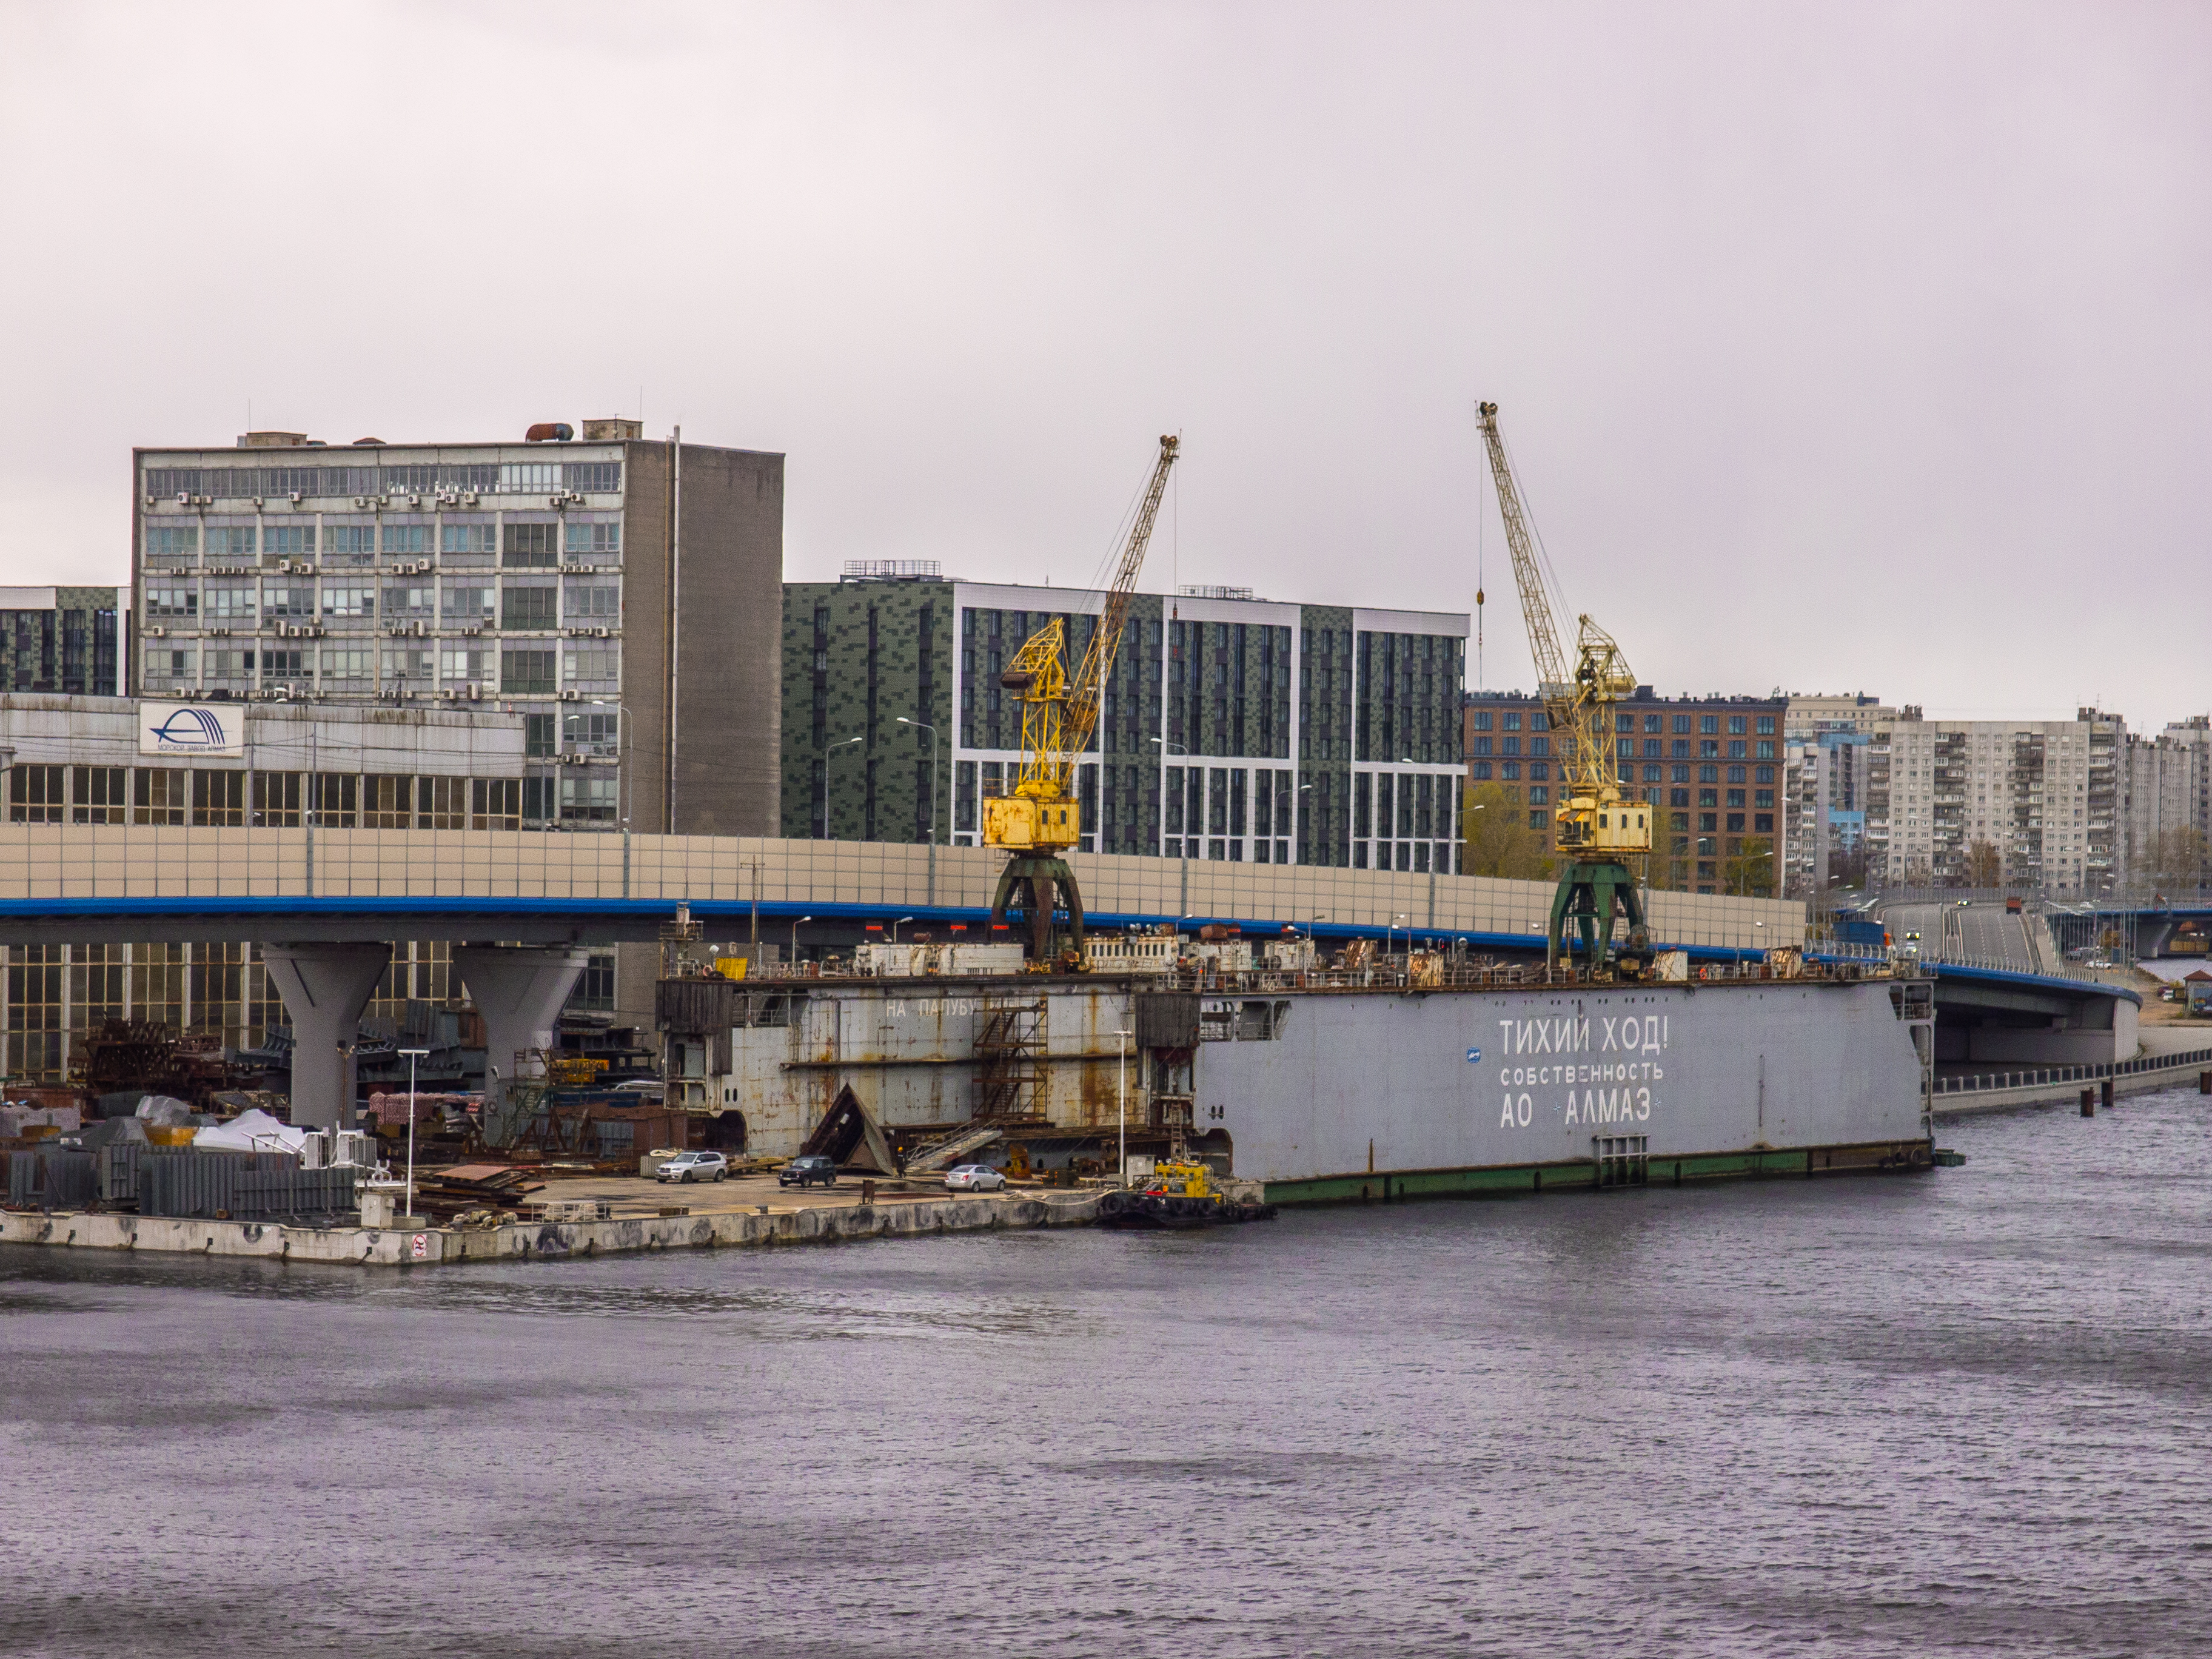
images, water, building, sky, cloud, crane, vehicle, bridge, city, machine, tower block, harbor, water transportation, port, dock, facade, plant, construction equipment, channel, window, industry, freight transport, watercraft, asphalt, construction, house